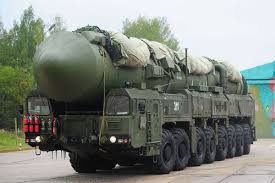
Label: Rs-24